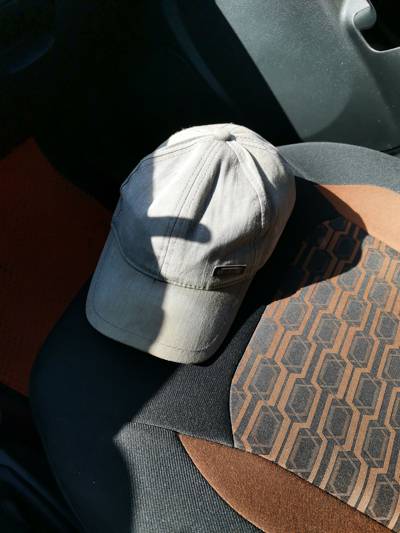
Waste category: clothes